Dutch cuisine

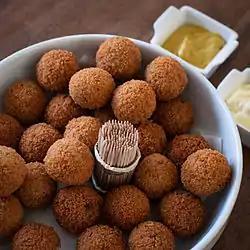
"Bitterballen"

"Tompouce" or "tompoes," is iconic, and the Dutch market shows little variation in form, size, and colour. A tompouce is a rectangular bar of about 15 cm x 5cm x 4cm. It consist of two layers of puff pastry sandwiching crème patisserie. The top pastry has a smooth and pink icing. During Koningsdag a variant is made with orange instead of pink icing.